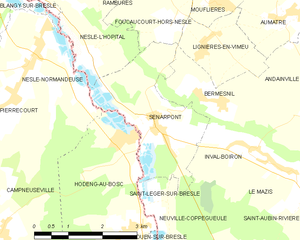
Carte des communes françaises Senarpont